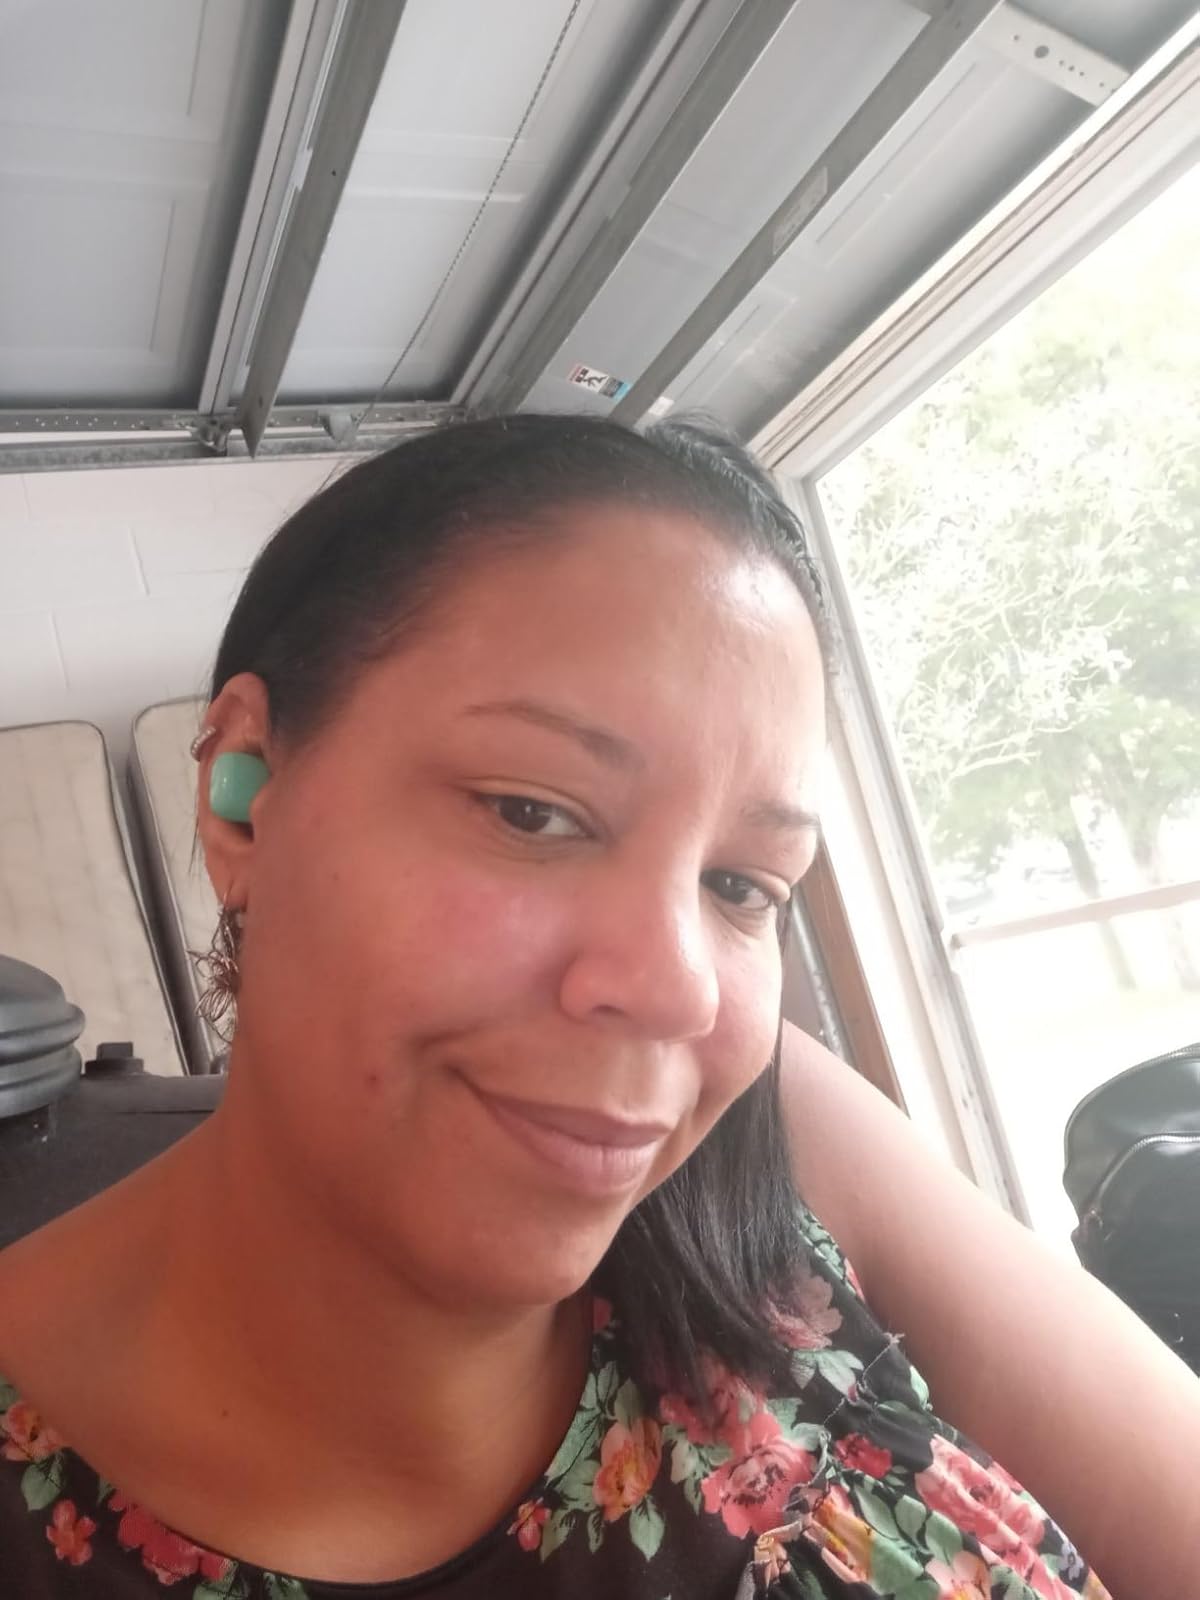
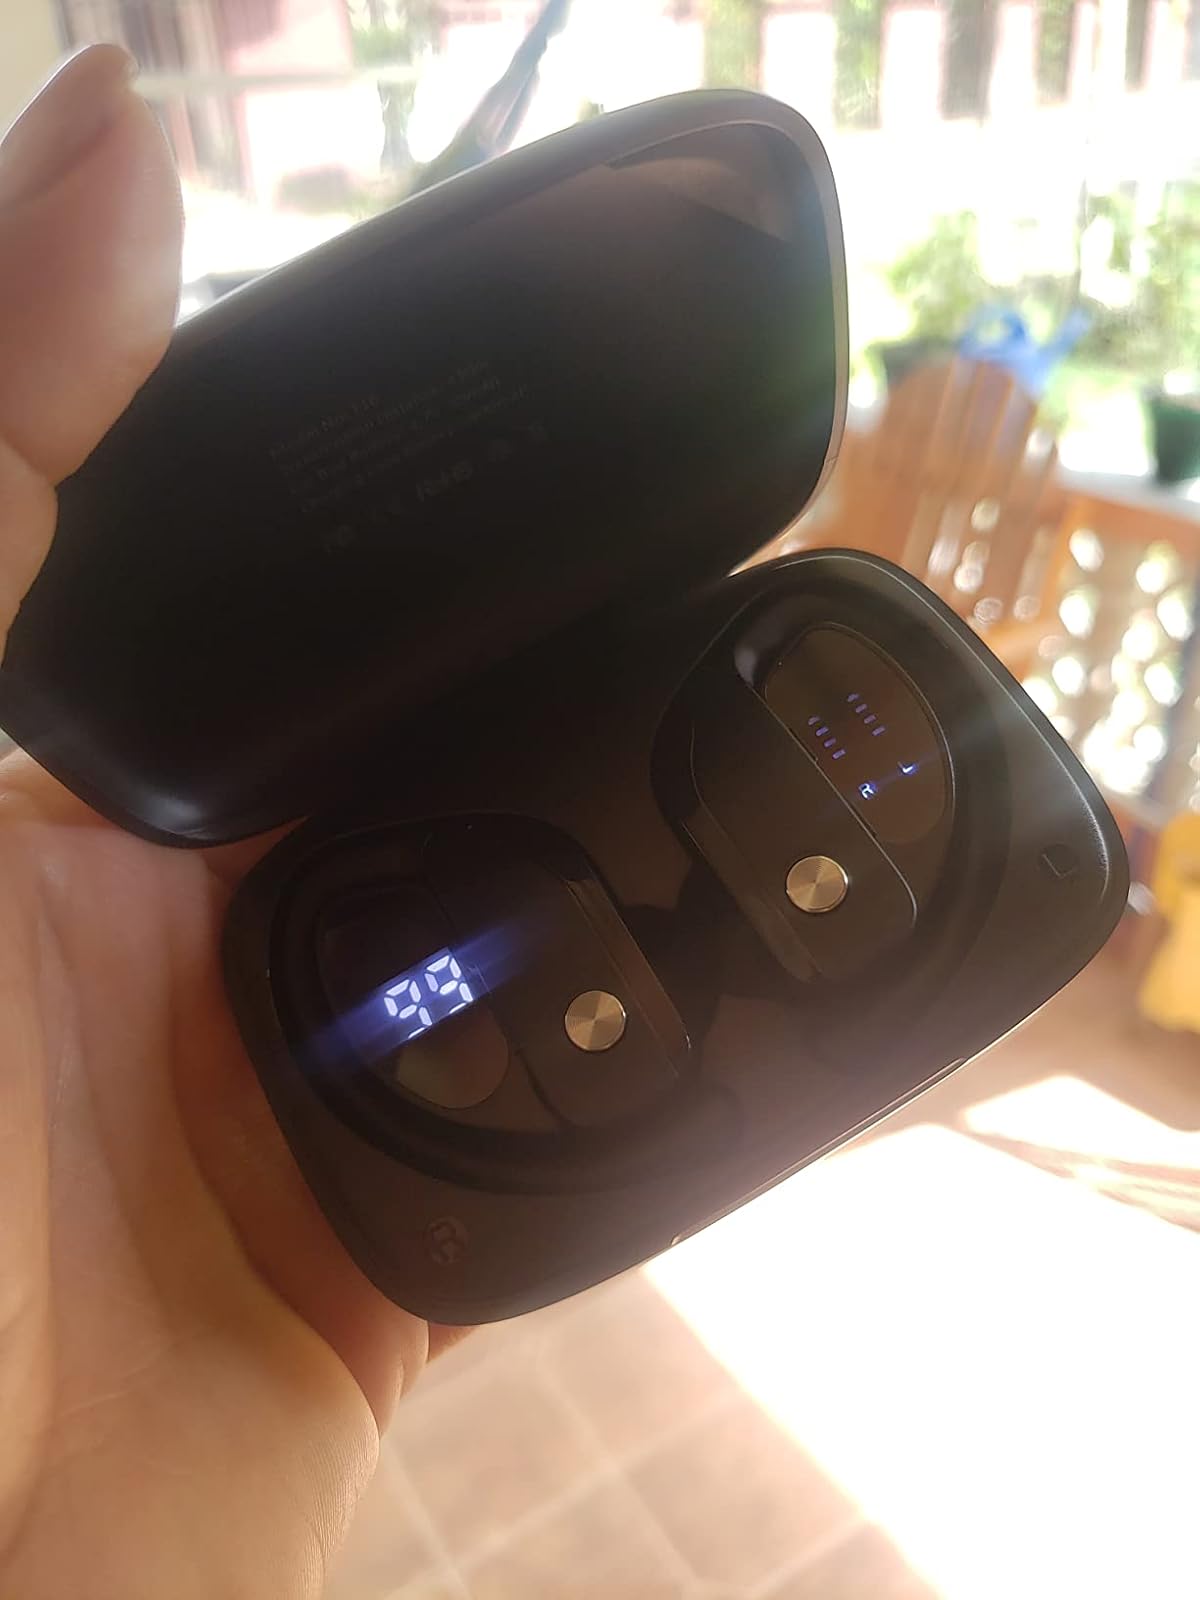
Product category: earbuds
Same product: no